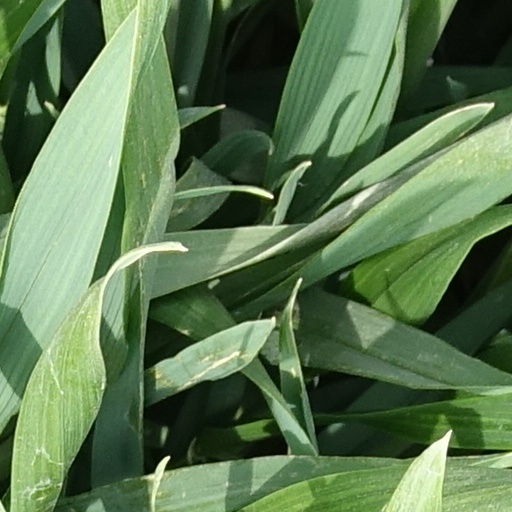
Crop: wheat